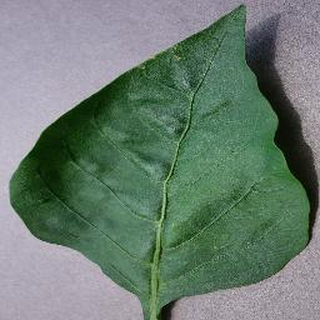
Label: healthy_bell_pepper